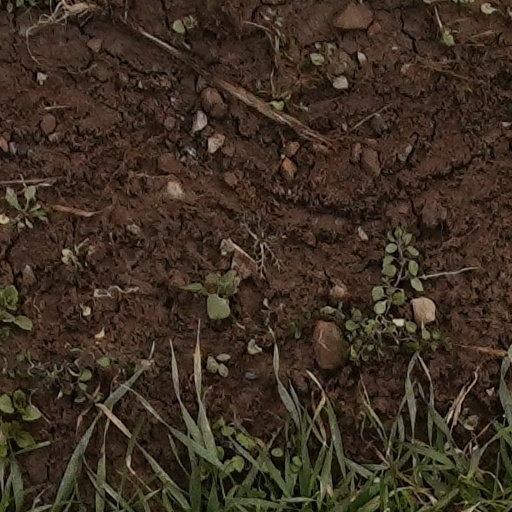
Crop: wheat